Cagayan de Oro

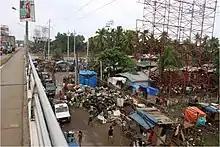
Aftermath of Tropical Storm Sendong (Washi)

On the evening of December 16–17, 2011, Tropical Storm Sendong (international name "Washi") caused widespread flash flooding in Northern Mindanao. In Cagayan de Oro, hundreds living near the banks of the Cagayan de Oro River were killed, with hundreds still missing.